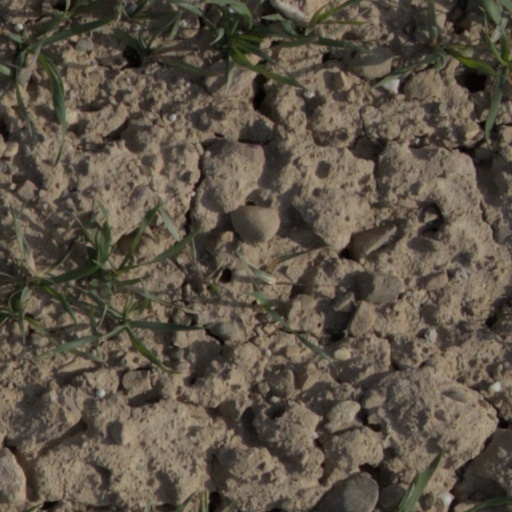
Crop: wheat